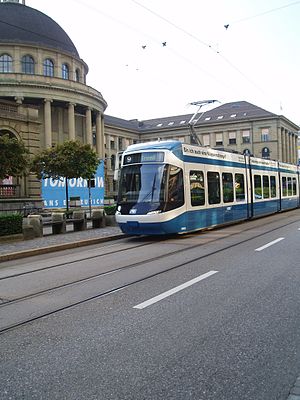
Eidgenössische Technische Hochschule Zürich
Sporvogn foran ETH Zürichs hovedbygning
Eidgenössische Technische Hochschule er et teknisk universitet i Zürich i Schweiz. I det tysksprogede Schweiz kaldes højskolen også Poly, efter det tidligere navn Polytechnikum. ETH blev oprettet i 1854 som Eidgenössische polytechnische Schule og indledte sin virksomhed i Zürich i 1855.